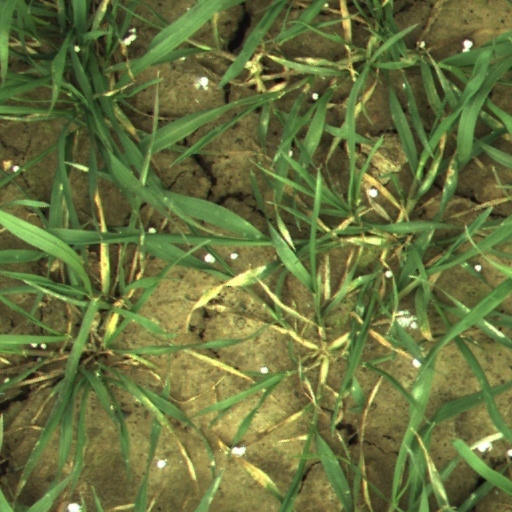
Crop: wheat